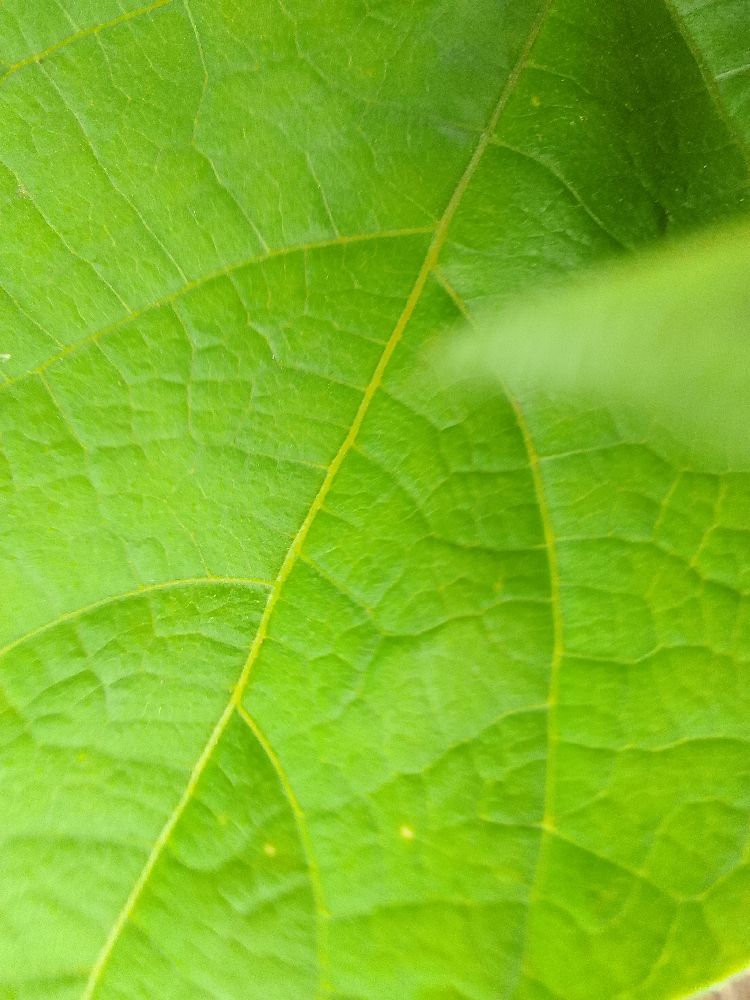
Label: healthy